A Swedish Love Story

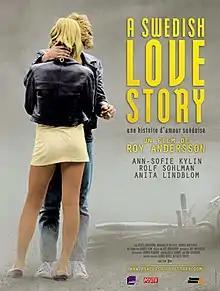

A Swedish Love Story (lit. 'A Love Story') is a 1970 Swedish romantic drama directed by Roy Andersson, starring Ann-Sofie Kylin and Rolf Sohlman as two teenagers falling in love. Inspired by the Czechoslovak New Wave, the film was Andersson's feature film debut and was successful in Sweden and abroad.